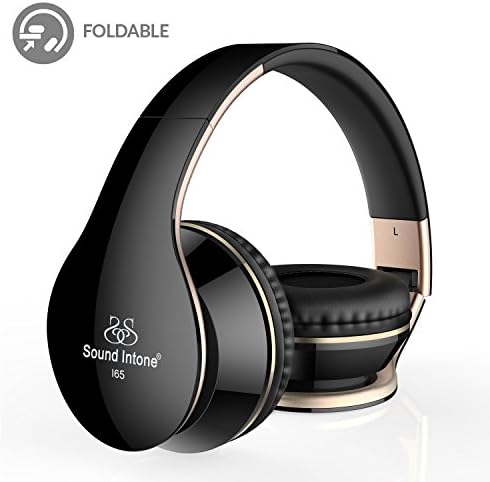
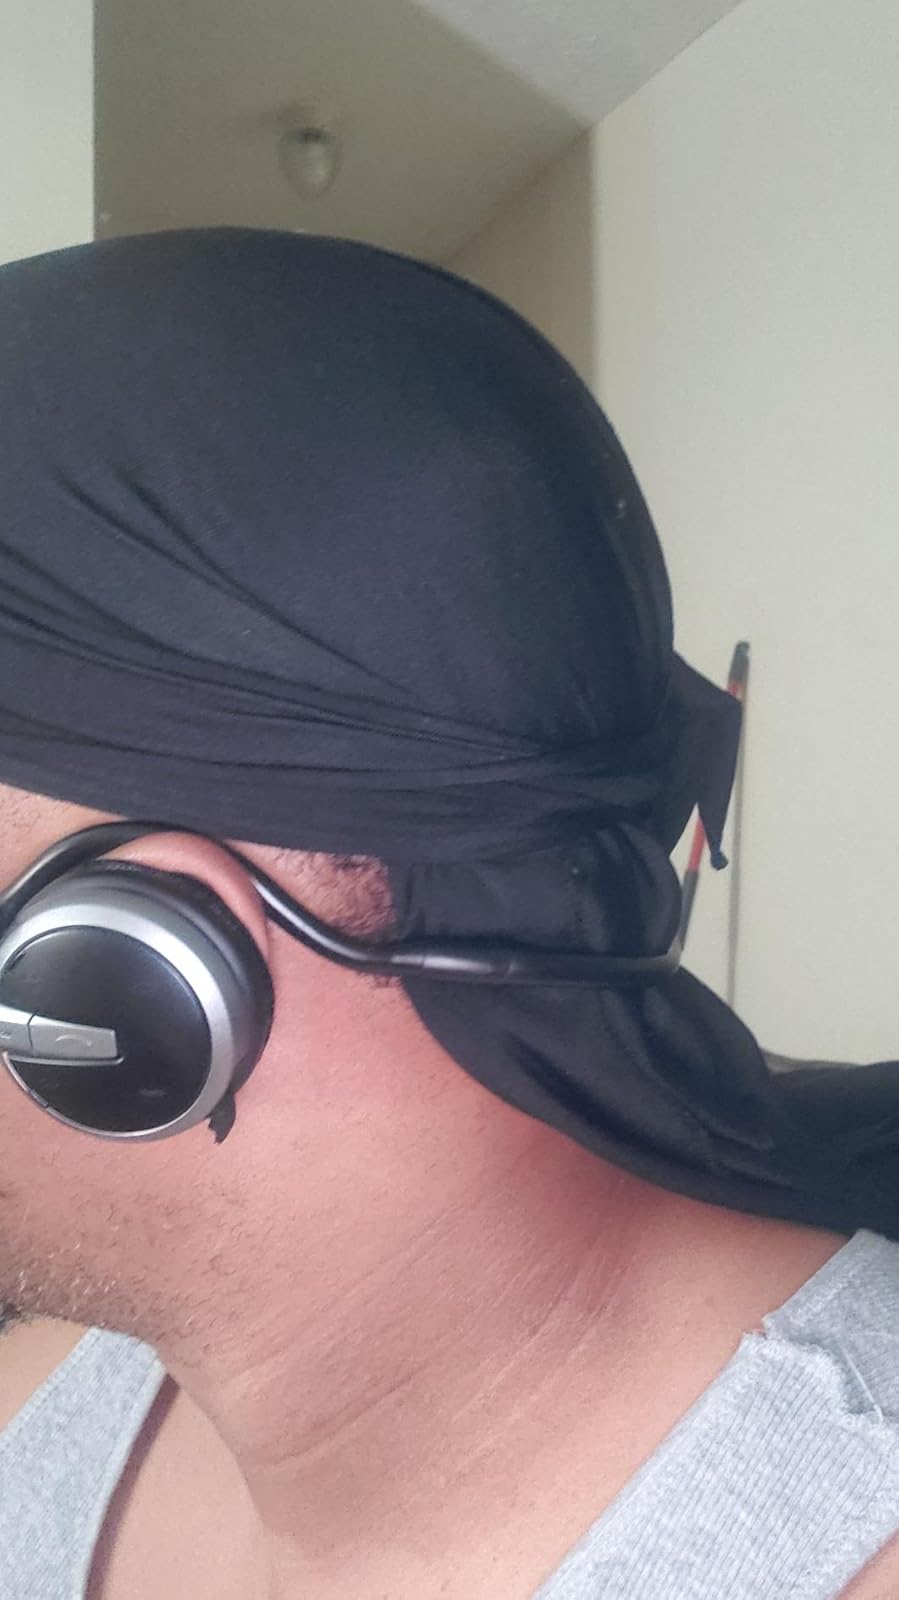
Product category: headphones
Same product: no